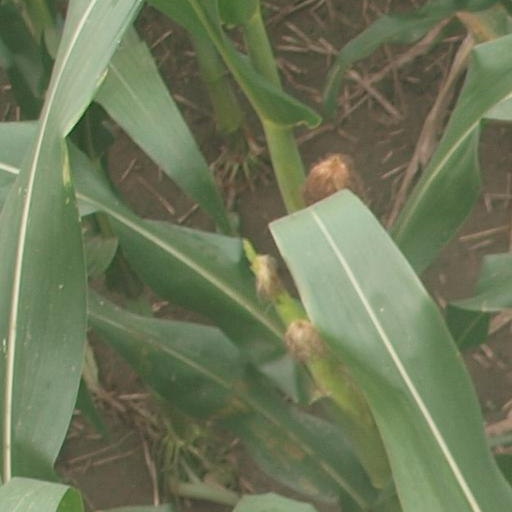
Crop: maize; corn